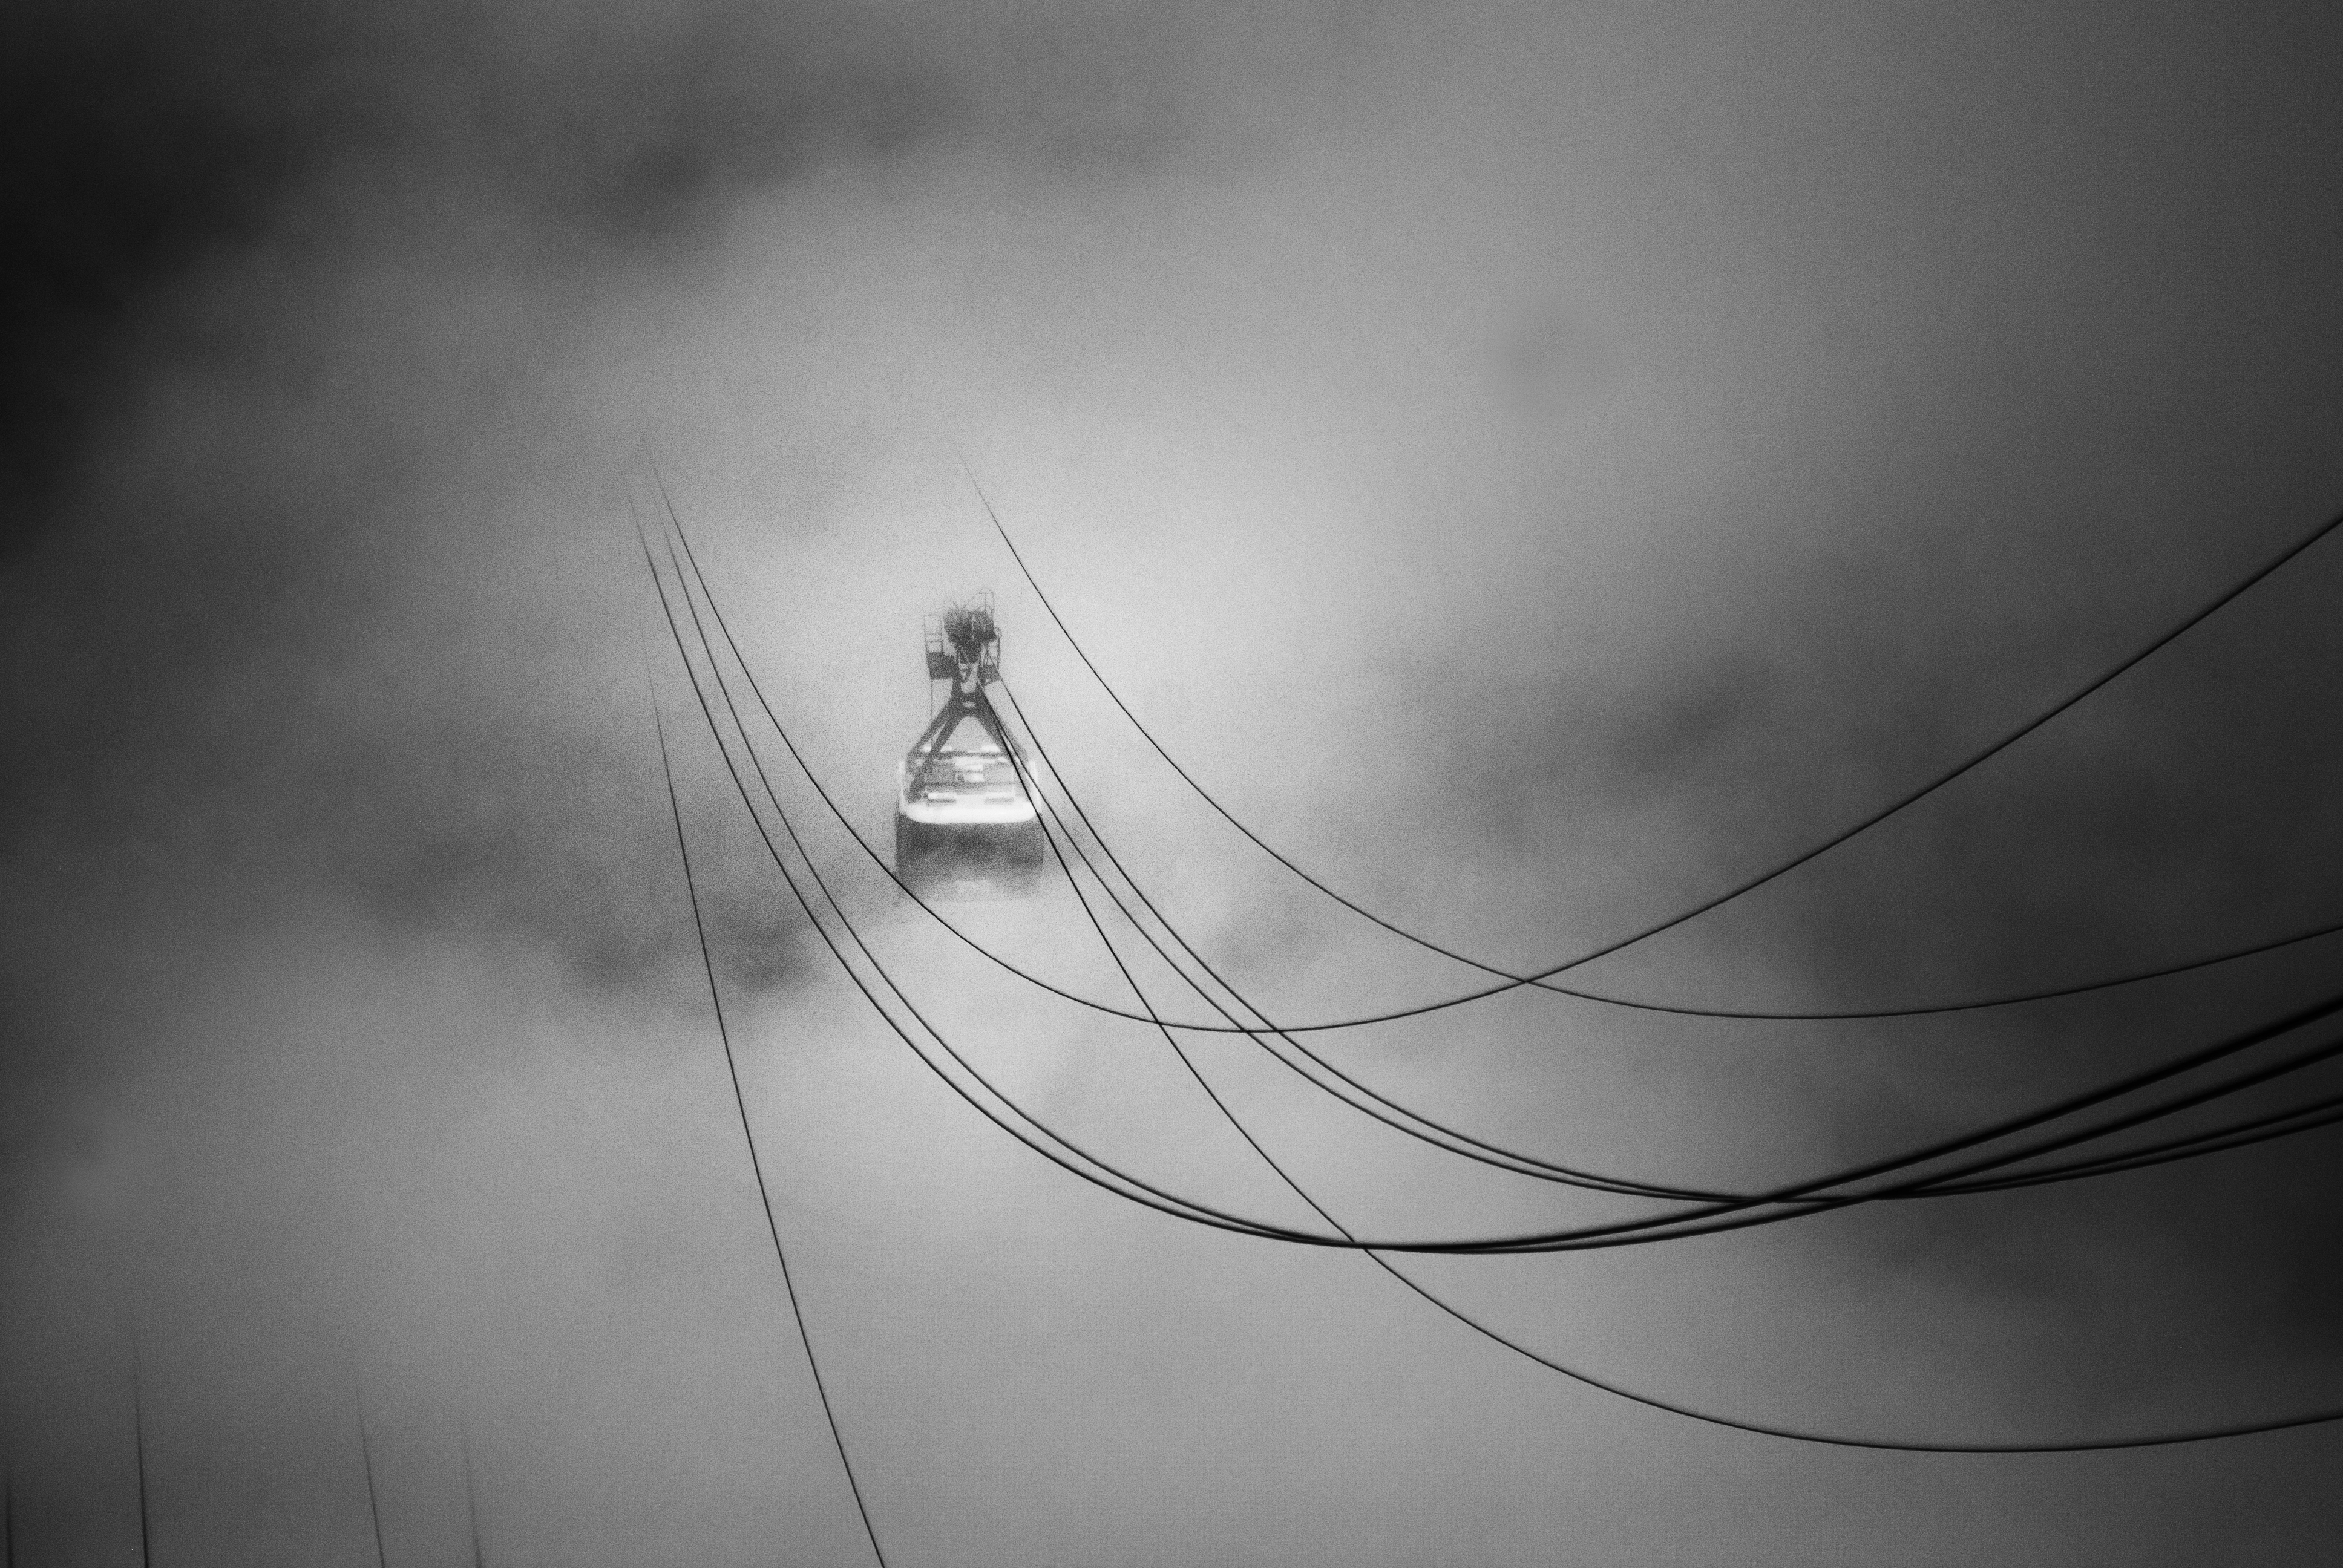
mountain, wing, light, cloud, black and white, fog, white, wave, cable, line, high, darkness, black, monochrome, circle, lift, symmetry, down, ropeway, ropes, shape, vanishing, macro photography, cableway, monochrome photography, atmosphere of earth